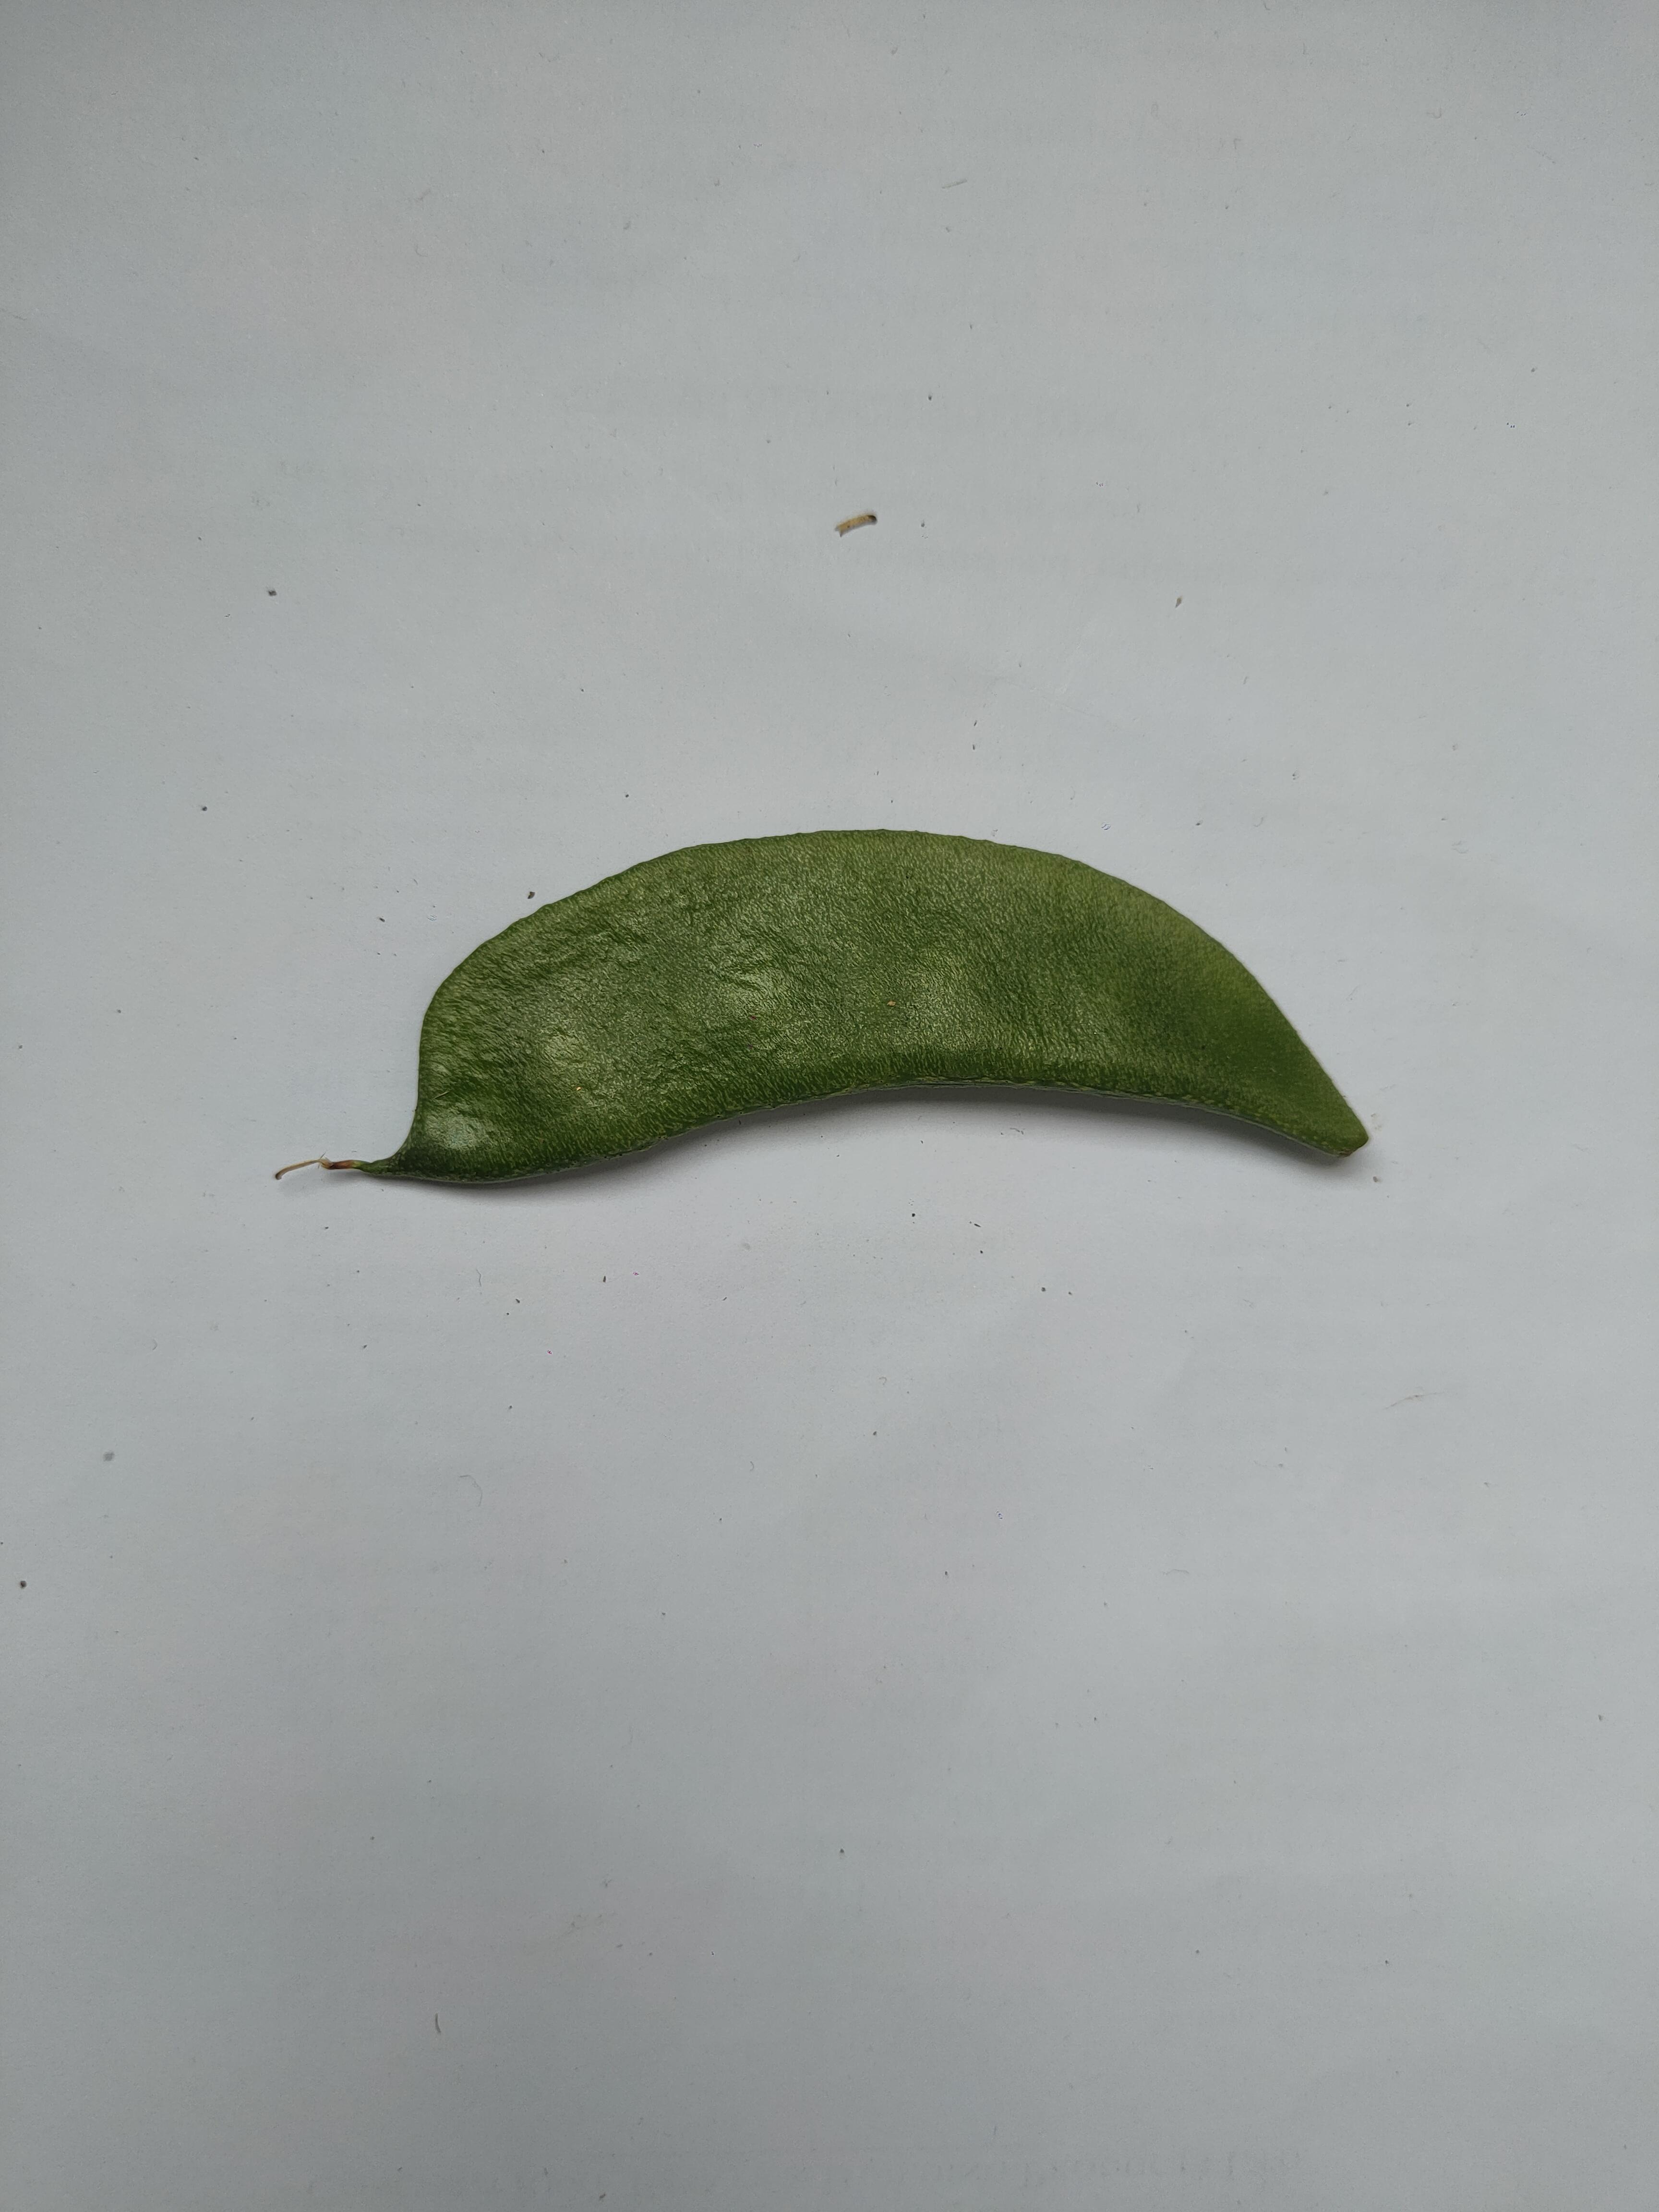
Label: Bean